Brendan Brady

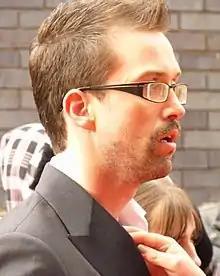
Emmett J. Scanlan ("pictured") has been nominated for several awards for his portrayal of Brendan.

Only one month after his first appearance on "Hollyoaks", Emmett J. Scanlan was nominated for the award of 'Best Newcomer' at the 2011 National Television Awards, but did not make the shortlist. Scanlan was nominated in the categories of "Best Actor" and Brendan for "Villain of the Year" at the 2011 British Soap Awards as well as "Best Newcomer" and "Best Onscreen Partnership" with Kieron Richardson. He went on to win "Best Newcomer" and "Villain of the Year". At the 2012 British Soap Awards he was nominated for "Best Actor" and "Villain of the Year". He went on to win the "Best Actor" award. At the "All About Soap" Bubble Awards Brendan, Ste and Rae won the award for "Best Love Triangle". Scanlan won "Best Newcomer" at the 2011 "Inside Soap" Awards. He was nominated in the category of "Serial Drama Performance" at the 2012 National Television Awards. He later received a "Best Actor" nomination at the 2012 "TV Choice" Awards. Scanlan was then nominated for "Best Actor", "Funniest Male" and "Best Bad Boy" at the 2012 "Inside Soap" Awards. On Digital Spy's 2012 end of year reader poll, Scanlan won "Best Male Soap Actor" and received 22.0% of the vote. At the 2013 National Television Awards Scanlan was nominated in the category of "Serial Drama Performance".